The Football Association

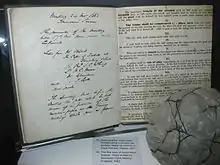
Photo of an early handwritten draft of the 'Laws of the game' for association Football drafted for and behalf of the Football Association by Ebenezer Cobb Morley in 1863 on display at the National Football Museum, Manchester

It was in England where the first official Association with clear rules was formed. For centuries before the first meeting of the Football Association in the Freemasons' Tavern on Great Queen Street, London on 26 October 1863, there were no universally accepted rules for playing football. In 1862, Ebenezer Cobb Morley, as captain of Barnes, wrote to "Bell's Life" newspaper proposing a governing body for the sport "with the object of establishing a definite code of rules for the regulation of the game"; the letter led to the first meeting at The Freemasons' Tavern that created the FA in 1863. Morley was a founding member. Six meetings near London's Covent Garden, at 81–82 Long Acre, ended in a split between the Association football and Rugby football. Both of them had their own uniforms, rituals, gestures and highly formalised rules.